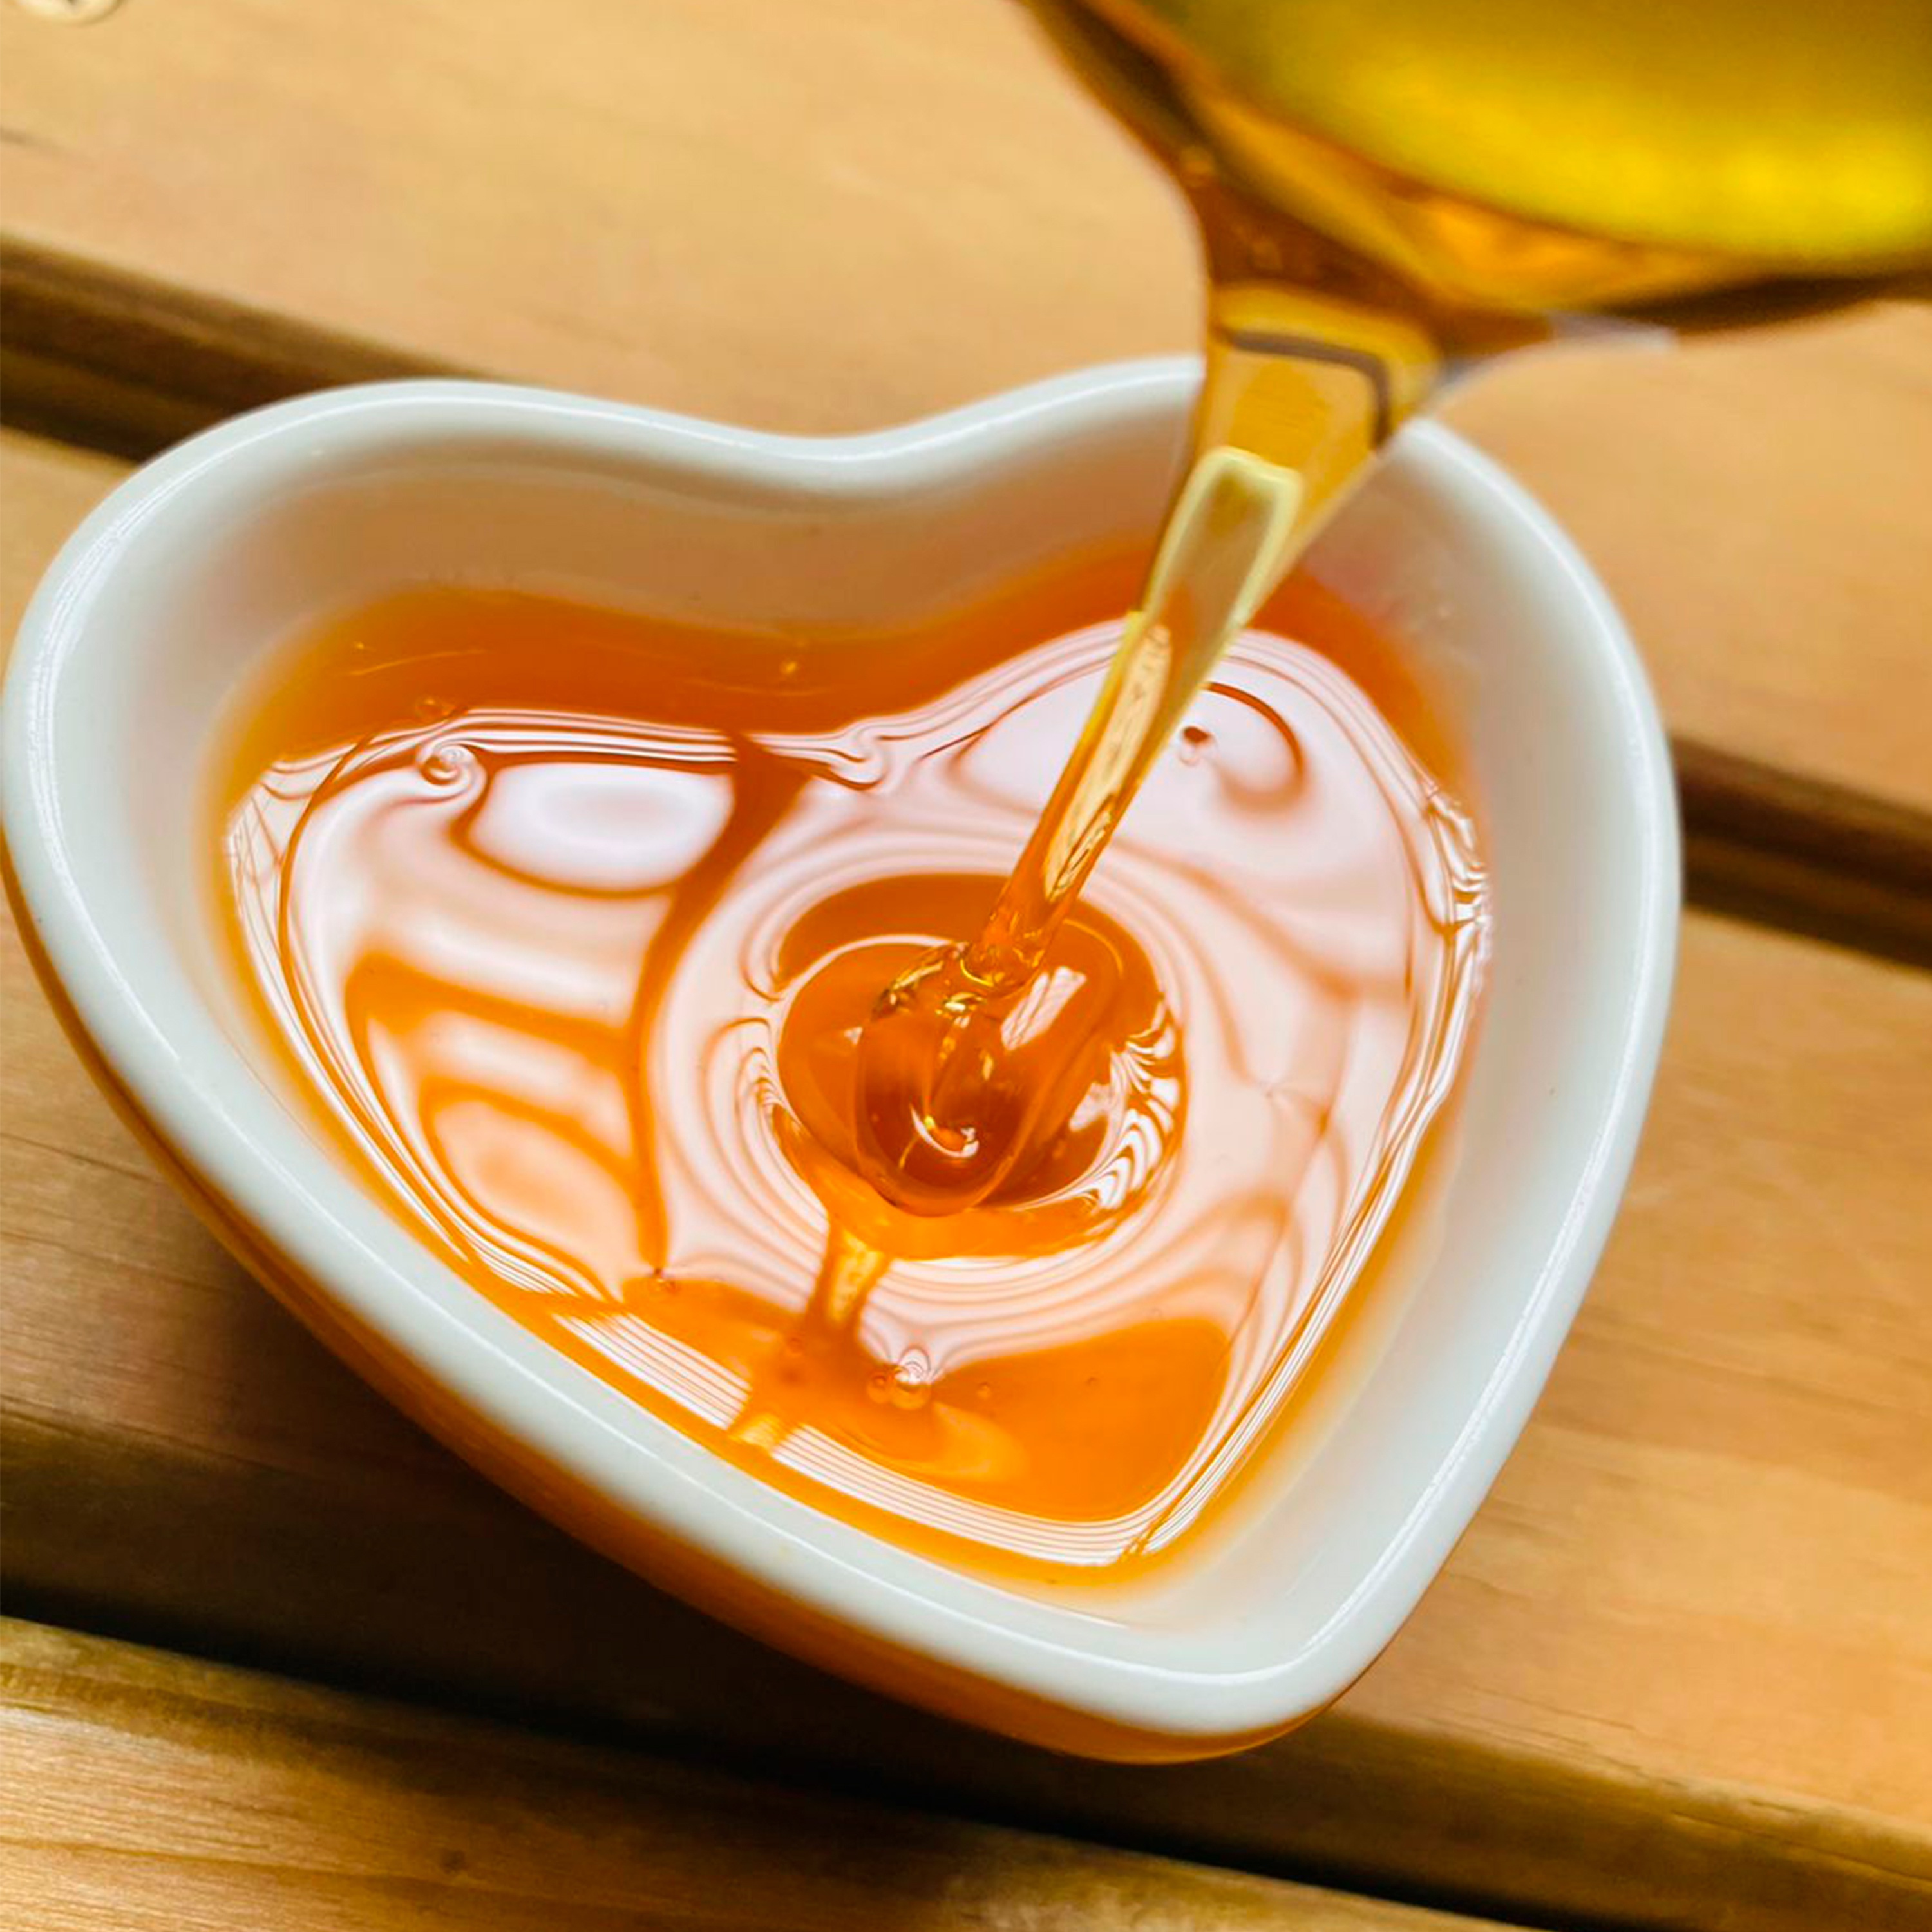
love, food, tableware, liquid, condiment, ingredient, cup, fluid, dish, drinkware, cuisine, staple food, drink, kitchen utensil, sauces, Flavored syrup, serveware, maple syrup, recipe, heart, spoon, produce, cutlery, Sugar substitute, ketchup, sweetness, soup, honey, wood, comfort food, Agave nectar, dessert, non alcoholic beverage, chocolate syrup, glaze